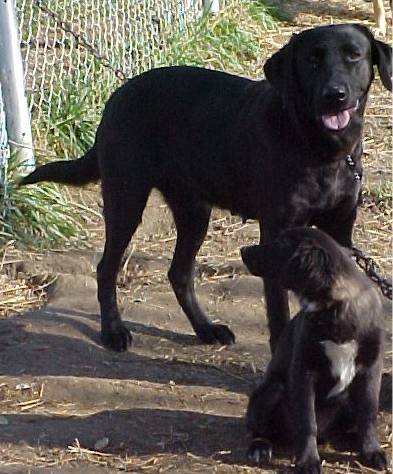
Label: dog